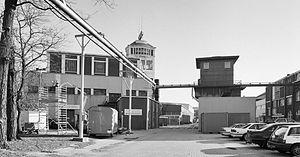
Stork Technical Services est une entreprise néerlandaise spécialisée dans le service technique à l'industrie pétrolière, gazière, chimique et de l'énergie ; essentiellement dans l'entretien et la maintenance. Elle siège à Utrecht. Stork est sortie de l'indice AMX depuis 2008, avant d'abandonner l'aéronautique en donnant son indépendance à Fokker Technologies. Son activité s'étend sur trois zones principales : l'Europe, l'Asie et Moyen-Orient, le continent américain.